York boat

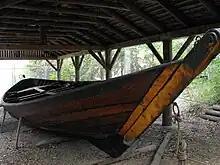
York boat replica at Fort Edmonton Park, Edmonton, Alberta

The York boat was a type of inland boat used by the Hudson's Bay Company to carry furs and trade goods along inland waterways in Rupert's Land, the watershed stretching from Hudson Bay to the eastern slopes of the Rocky Mountains. It was named after York Factory, the headquarters of the HBC, and by some accounts was supposedly modeled after the Orkney yole (itself a descendant of the Viking longship). Two variations to the York Boat were scows and "Sturgeon Heads."